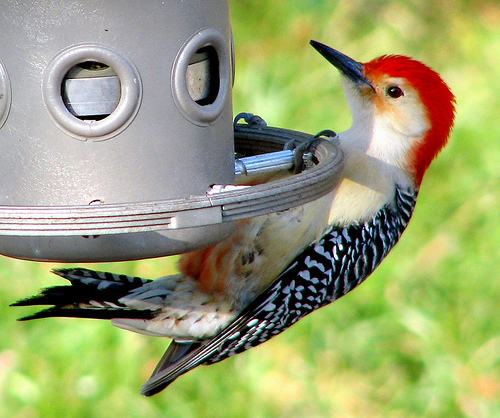
this little bird has a white belly and breast, with a red crown and speckled back.
a long beak with blunt tip. crown is red with black and white secondariesthe crown and the nape are a beautiful bright red. the primaries and secondaries are black with white spots.
this is a bird with a white belly, black wings and a red head.
this bird is white black and red in color with a skinny black beak, and white eye rings.
this bird is white with black on its wings and has a long, pointy beak.
this bird is white with red and black and has a long, pointy beak.
the crown is red and nape of the bird leading to the stripe black and white back
this bird has wings that are black and blue and has a red crown
this bird is black, white, and red in color, and has a black beak.
Species: Red Bellied Woodpecker